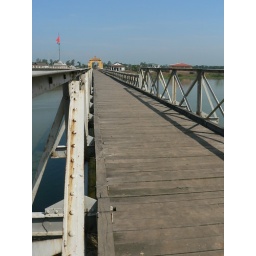
Hien Luong bridge over Ben Hai river